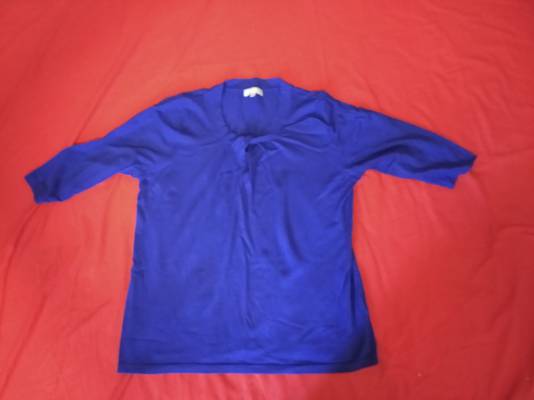
Waste category: clothes